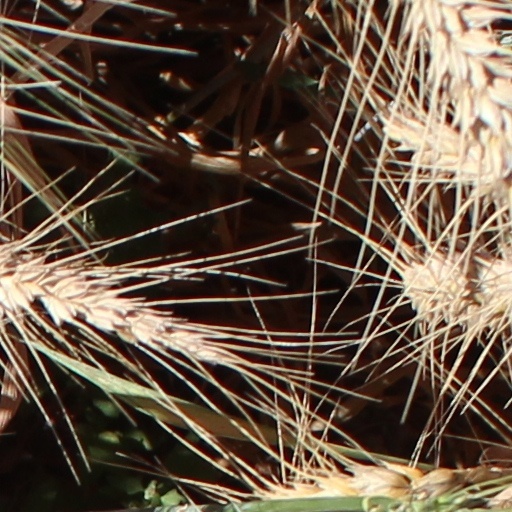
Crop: wheat